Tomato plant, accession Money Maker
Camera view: bottom (45 deg); turntable rotation: 180 degrees
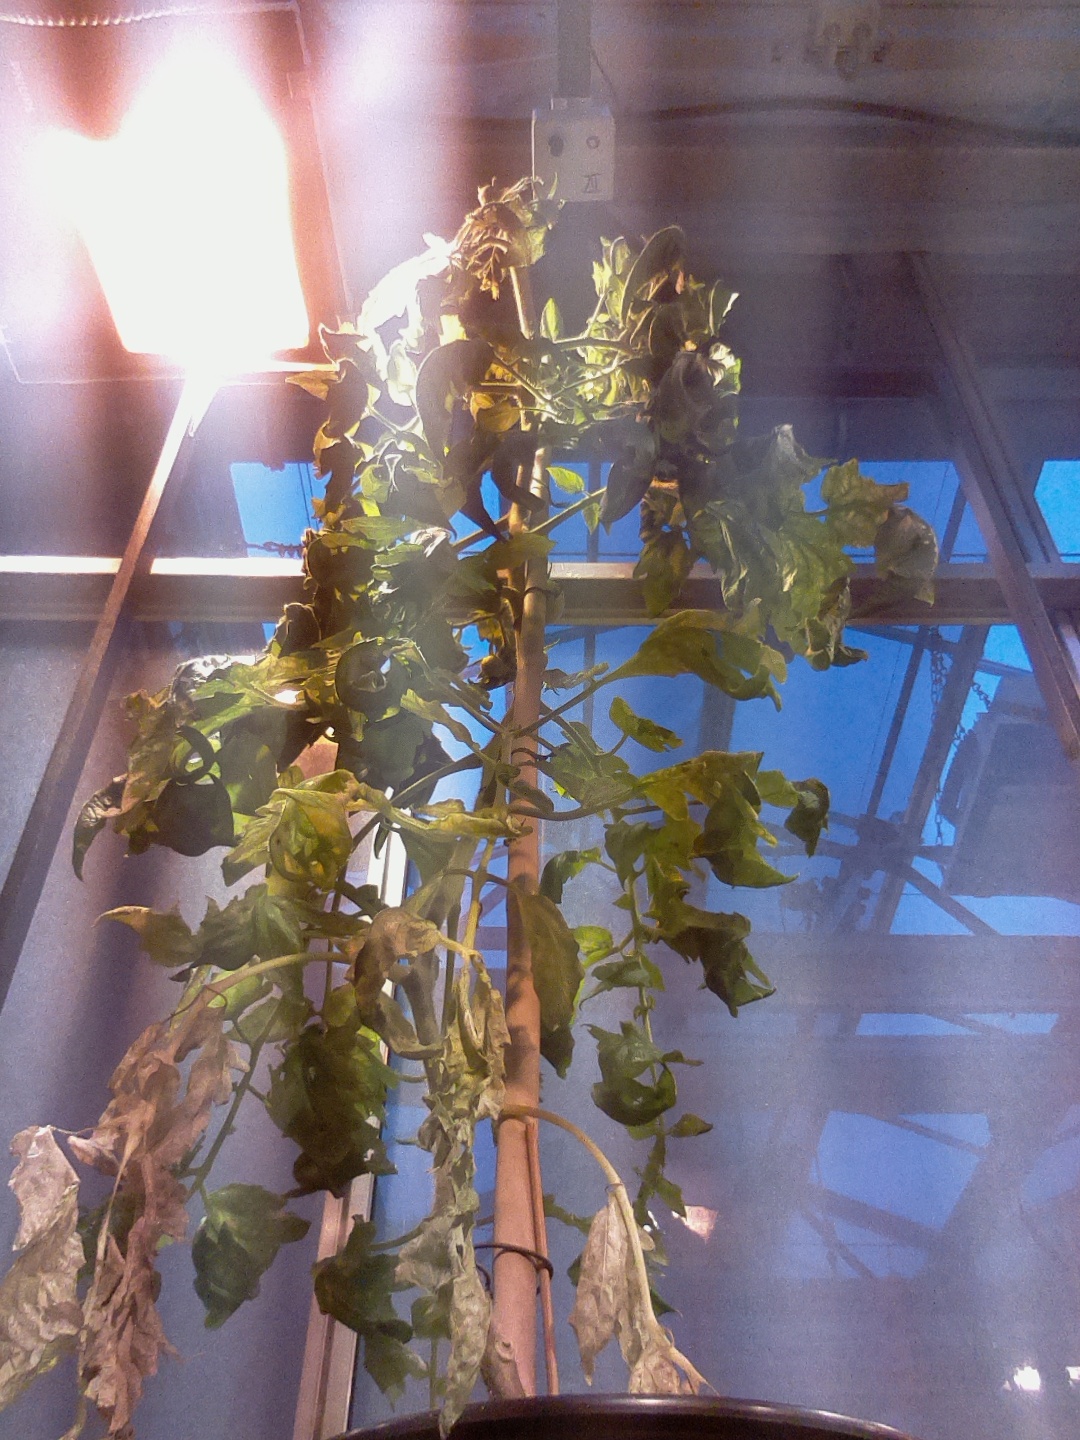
BBCH growth stage 73: 30%-40% of final fruit size